Morin surface

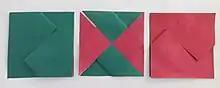
paper sphere eversion and Morin surface

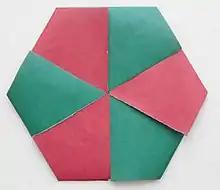
paper Morin surface (sphere eversion halfway) with hexagonal symmetry

The Morin surface is the half-way model of the sphere eversion discovered by Bernard Morin. It features fourfold rotational symmetry.